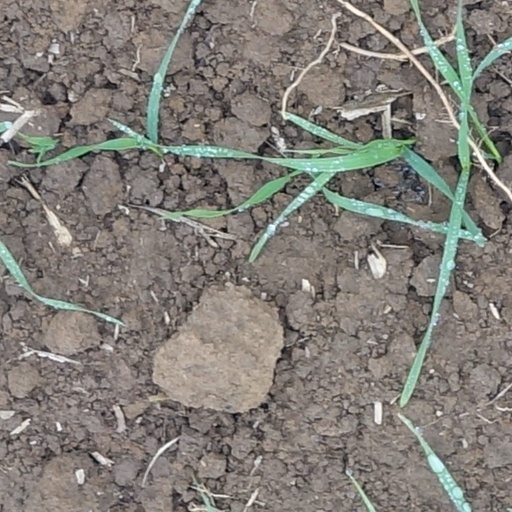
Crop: wheat